Momoshiki Otsutsuki

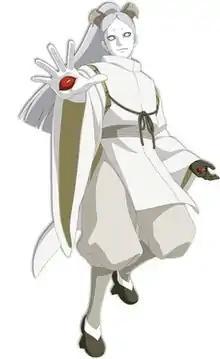
Momoshiki Otsutsuki as designed by Tetsuya Nishio

is a fictional character, first introduced in Pierrot's 2015 anime film, "" which acts as a sequel to Masashi Kishimoto's manga "Naruto". A descendant of Otsutsuki and the series' villain Kaguya, Momoshiki appears in the film as the antagonist, searching to plant a Divine Tree in the world by absorbing the energy possessed by ninjas, the chakra, most notably one of the protagonists, Naruto Uzumaki. While in the film, Momoshiki is killed by the combined forces between Naruto and his son, Boruto, he plays a bigger role in the retelling of the movie, the manga and anime series ""; in his last moments Momoshiki places a cursed seal inside Boruto so that he will gradually revive through the child's body.